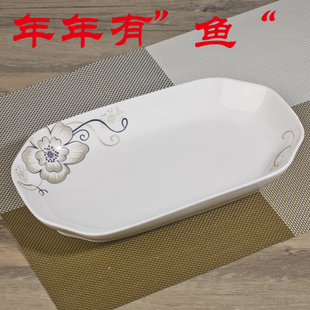
Label: trash